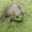
Label: frog